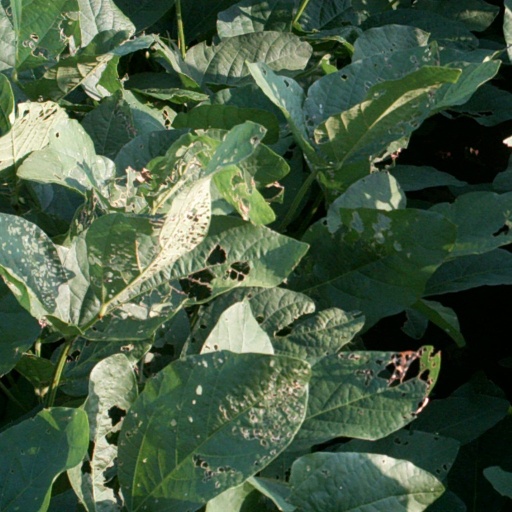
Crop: soybean